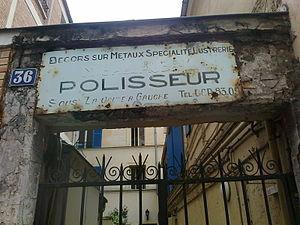
Grille d'entrée d'une cour - 36 rue de Montreuil (Paris - 11e). Numéro de téléphone
Pendant plus d'un demi-siècle, de 1912 à 1963, le préfixe des numéros de téléphone de Paris et d'une grande partie de sa banlieue est un nom de lieu ou de personne. Avec l'apparition de l'automatique en 1928, on compose sur le cadran les trois premières lettres de l'indicatif suivies de deux nombres de deux chiffres.